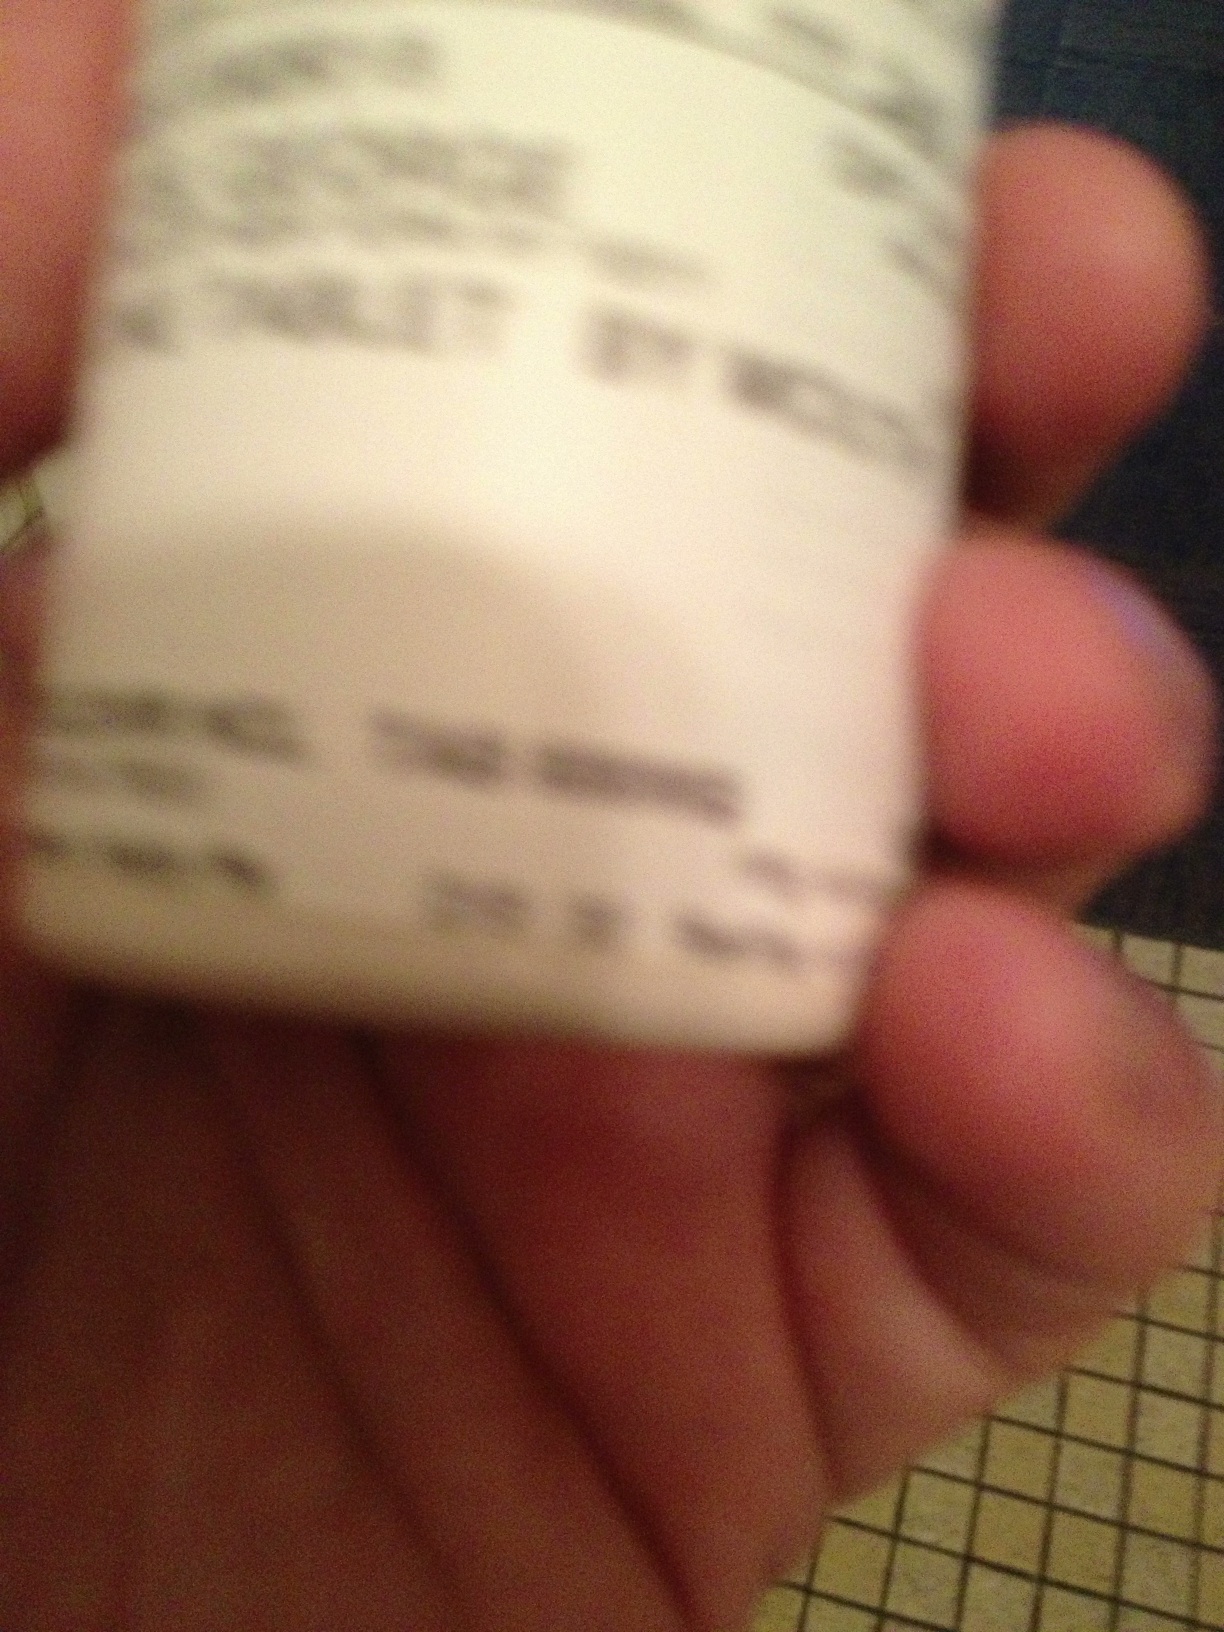Question: Can someone tell me what this is a bottle of?
Answer: unanswerable